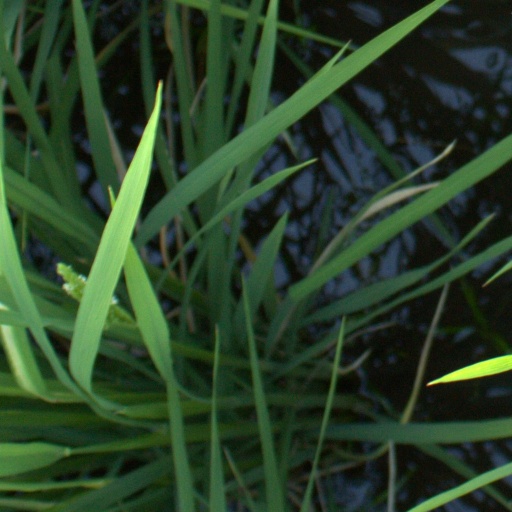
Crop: rice